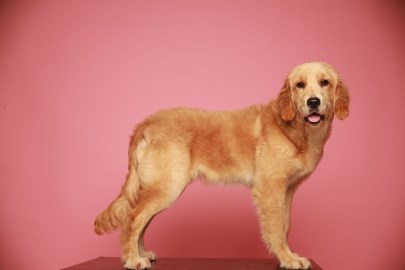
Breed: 5355-n000126-golden_retriever